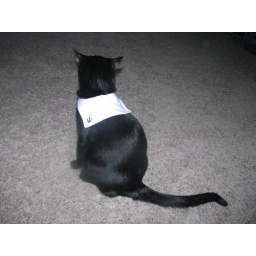
my cat in his cute little saler out fit